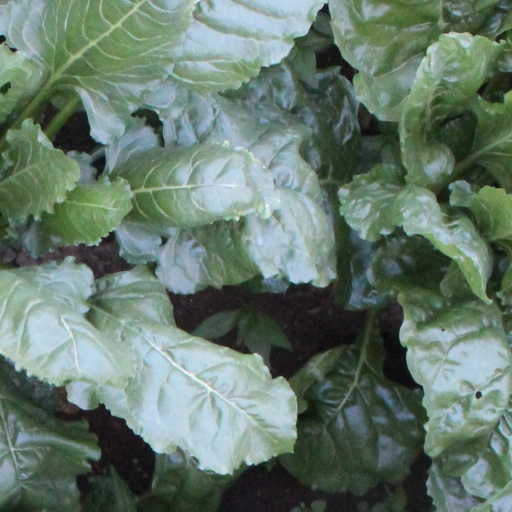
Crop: sugar beet